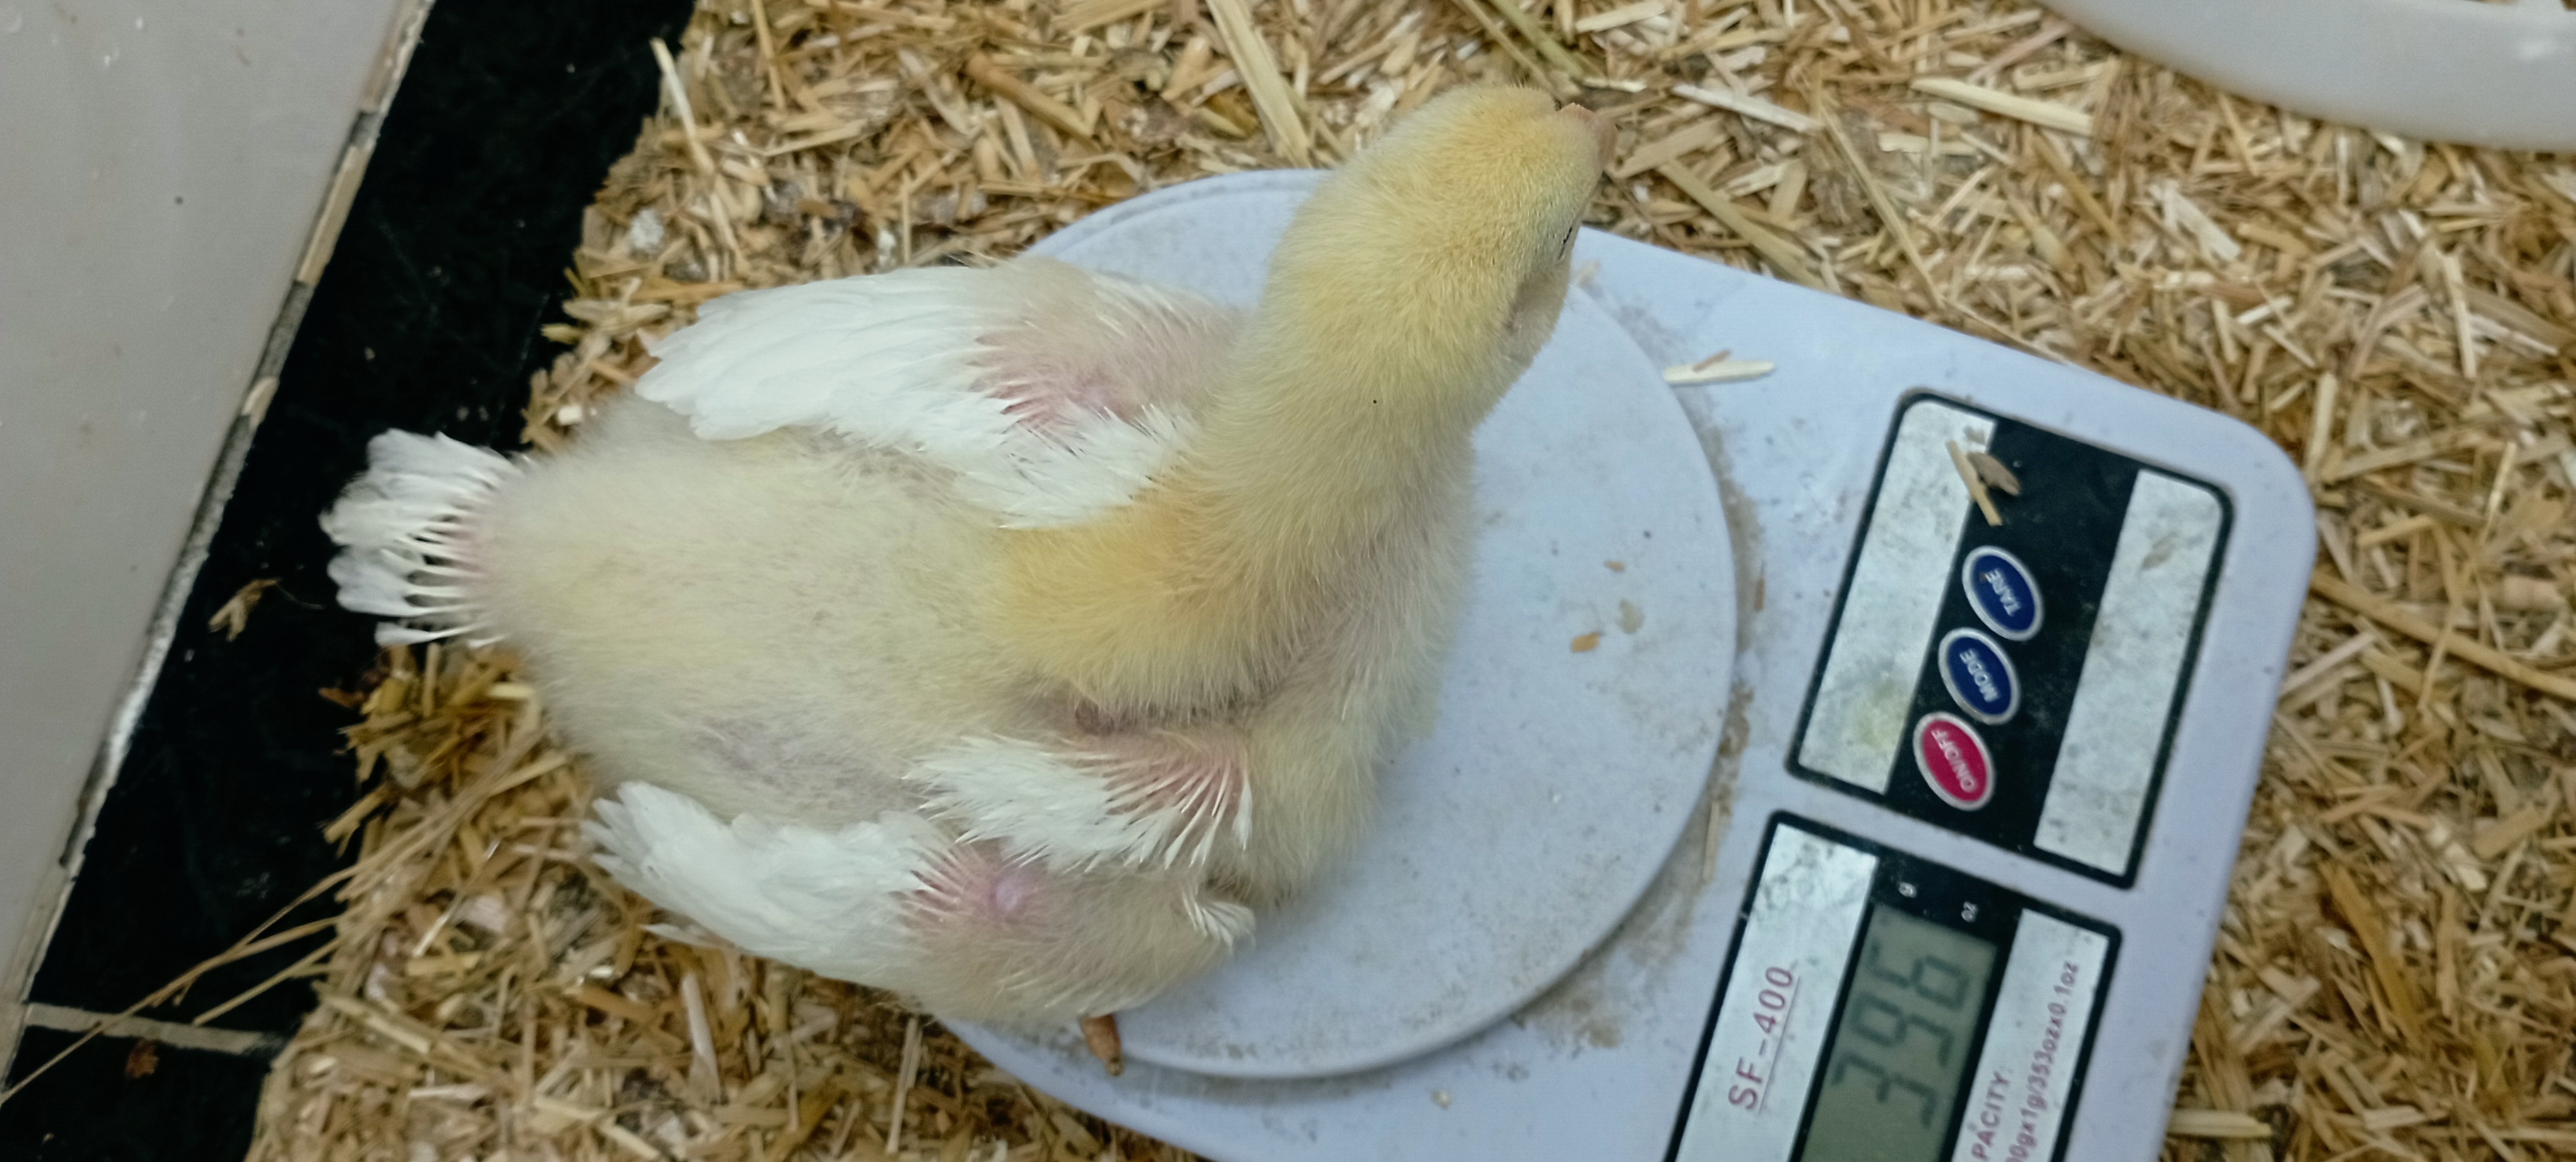
Weight: 396 g